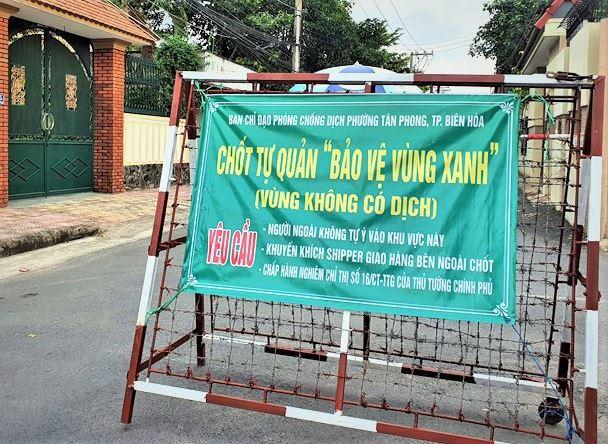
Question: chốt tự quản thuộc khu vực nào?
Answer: chốt tự quản thuộc phường tân phong, thành phố biên hoà